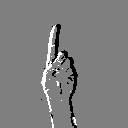
ASL letter: d